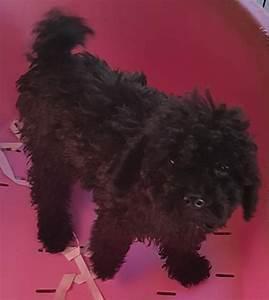
dog